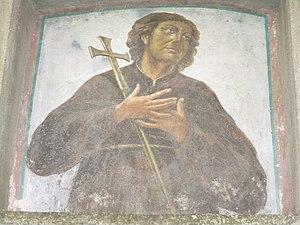
Trevi nel Lazio est une commune italienne de la province de Frosinone dans la région Latium en Italie.
Pierre l’Ermite, Pierre L’Hermite, Pierre d’Amiens ou Pierre d'Achères, est un religieux français du XIᵉ siècle, qui prêcha la croisade après l’appel d’Urbain II au concile de Clermont et qui prit ensuite la tête d’une des principales croisades populaires de 1096. Il échappa au massacre des croisés de Civitot, rejoignit la croisade des barons, la suivit jusqu’à Jérusalem, mais disparut au moment de la prise de la ville.